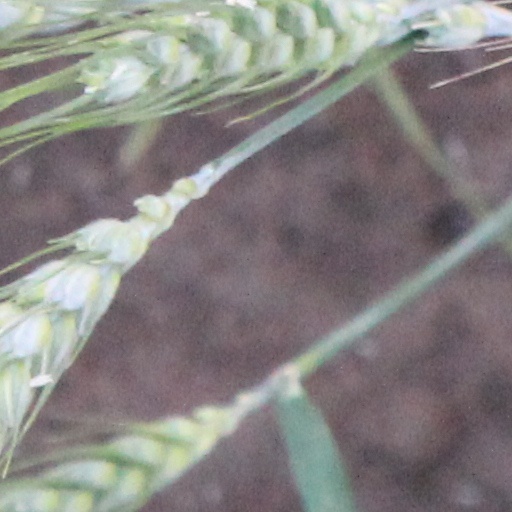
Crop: wheat